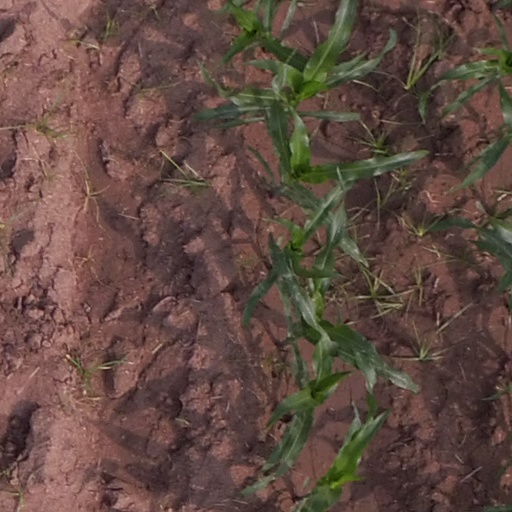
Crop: maize; corn